Photonic crystal

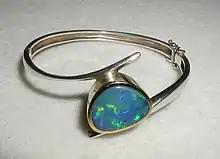
The opal in this bracelet contains a natural periodic microstructure responsible for its iridescent color. It is essentially a natural photonic crystal.

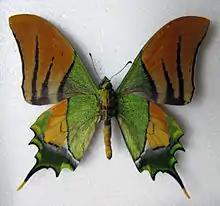
Wings of some butterflies, like this "Teinopalpus imperialis," contain photonic crystals.

A photonic crystal is an optical nanostructure in which the refractive index changes periodically. This affects the propagation of light in the same way that the structure of natural crystals gives rise to X-ray diffraction and that the atomic lattices (crystal structure) of semiconductors affect their conductivity of electrons. Photonic crystals occur in nature in the form of structural coloration and animal reflectors, and, as artificially produced, promise to be useful in a range of applications.